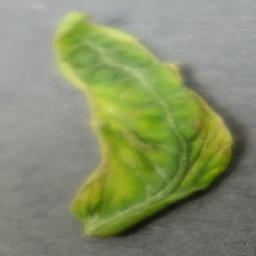
Label: Tomato___Tomato_Yellow_Leaf_Curl_Virus